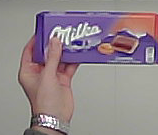
Product: milka_chocolate